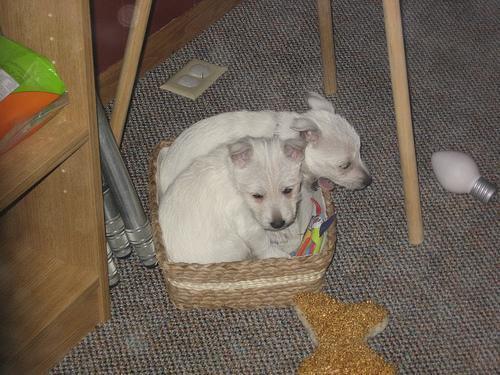
West_Highland_white_terrier